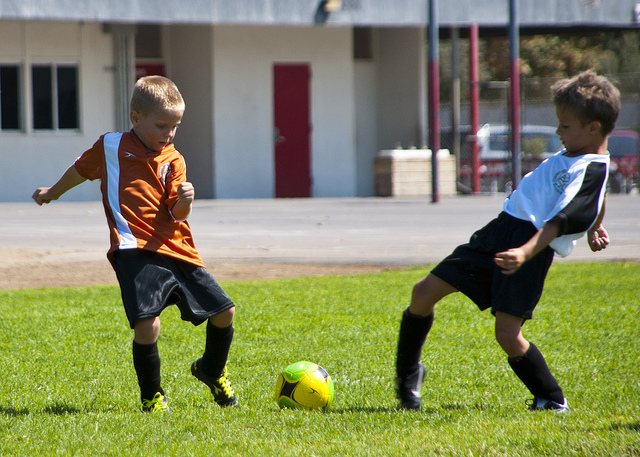
hai đứa trẻ đang chơi đùa cùng quả bóng trên sân cỏ